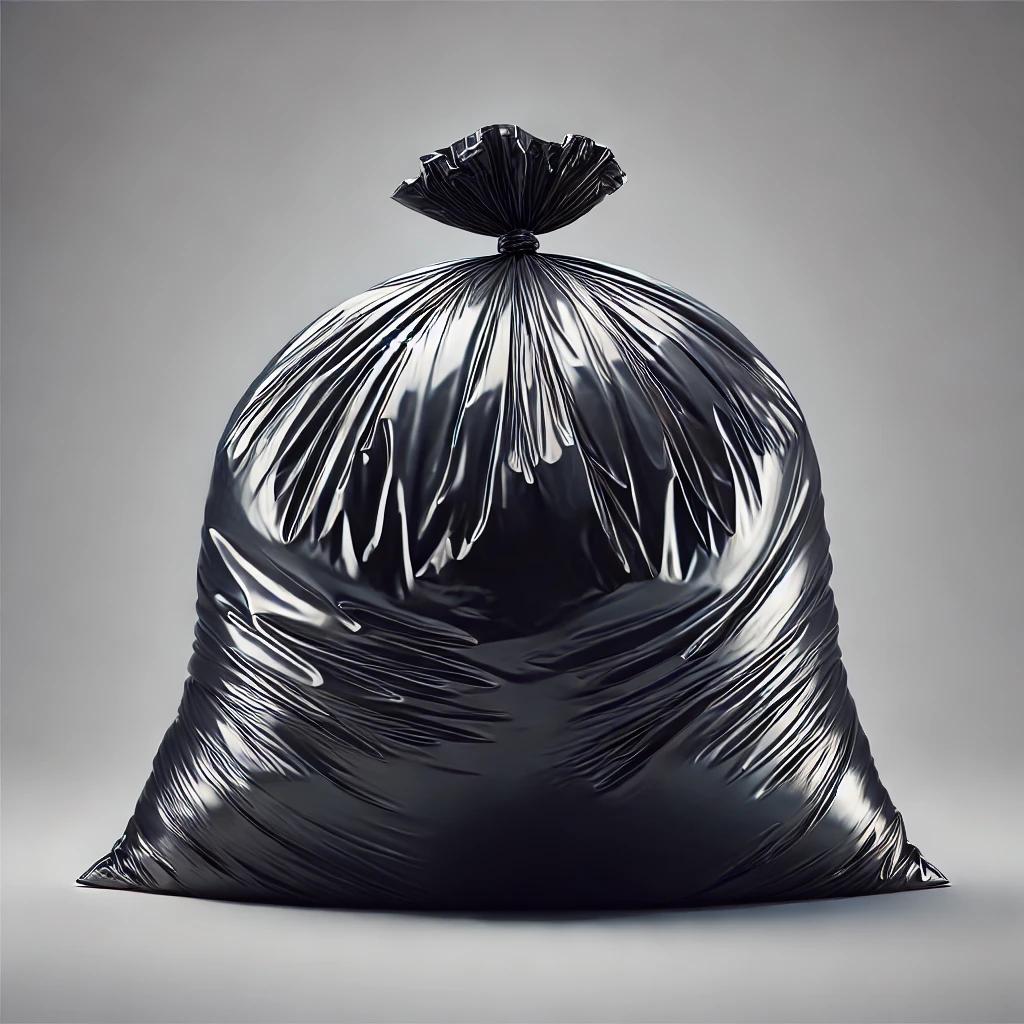
Etiqueta: plástico